Dominican Republic

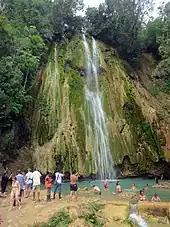
Salto del Limón, one of many waterfalls across the Dominican Republic

For a long time, the U.S. and the Dominican elite supported the Trujillo government. This support persisted despite the assassinations of political opposition, the massacre of Haitians, and Trujillo's plots against other countries. The U.S. finally broke with Trujillo in 1960, after Trujillo's agents attempted to assassinate the Venezuelan president Rómulo Betancourt with a car bomb, as he was a fierce critic of Trujillo. The assassination attempt in Caracas wounded the Venezuelan president and his Minister of Defense, and killed an air force colonel and a policeman. During Betancourt's earlier exile in Cuba, Trujillo's agents attempted to inject poison into him on a Havana street in broad daylight.